Lisdoonvarna

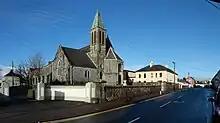
Victorian Gothic revival Roman Catholic Church, Lisdoonvarna

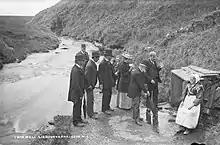
A group taking the waters at the Twin Wells on the banks of the Aille river at Lisdoonvarna,

In September each year one of Europe's largest matchmaking events is held in the town attracting upwards of 40,000 romantic hopefuls, bachelor farmers and accompanying revellers. The month-long event is an important tourist attraction. The current matchmaker is Willie Daly, a fourth-generation matchmaker.